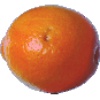
Label: tangelo